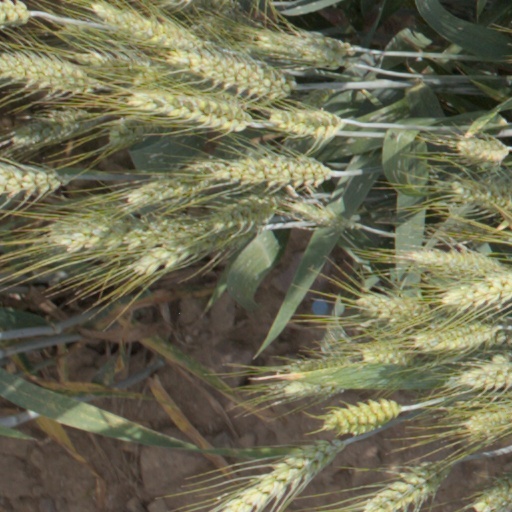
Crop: wheat